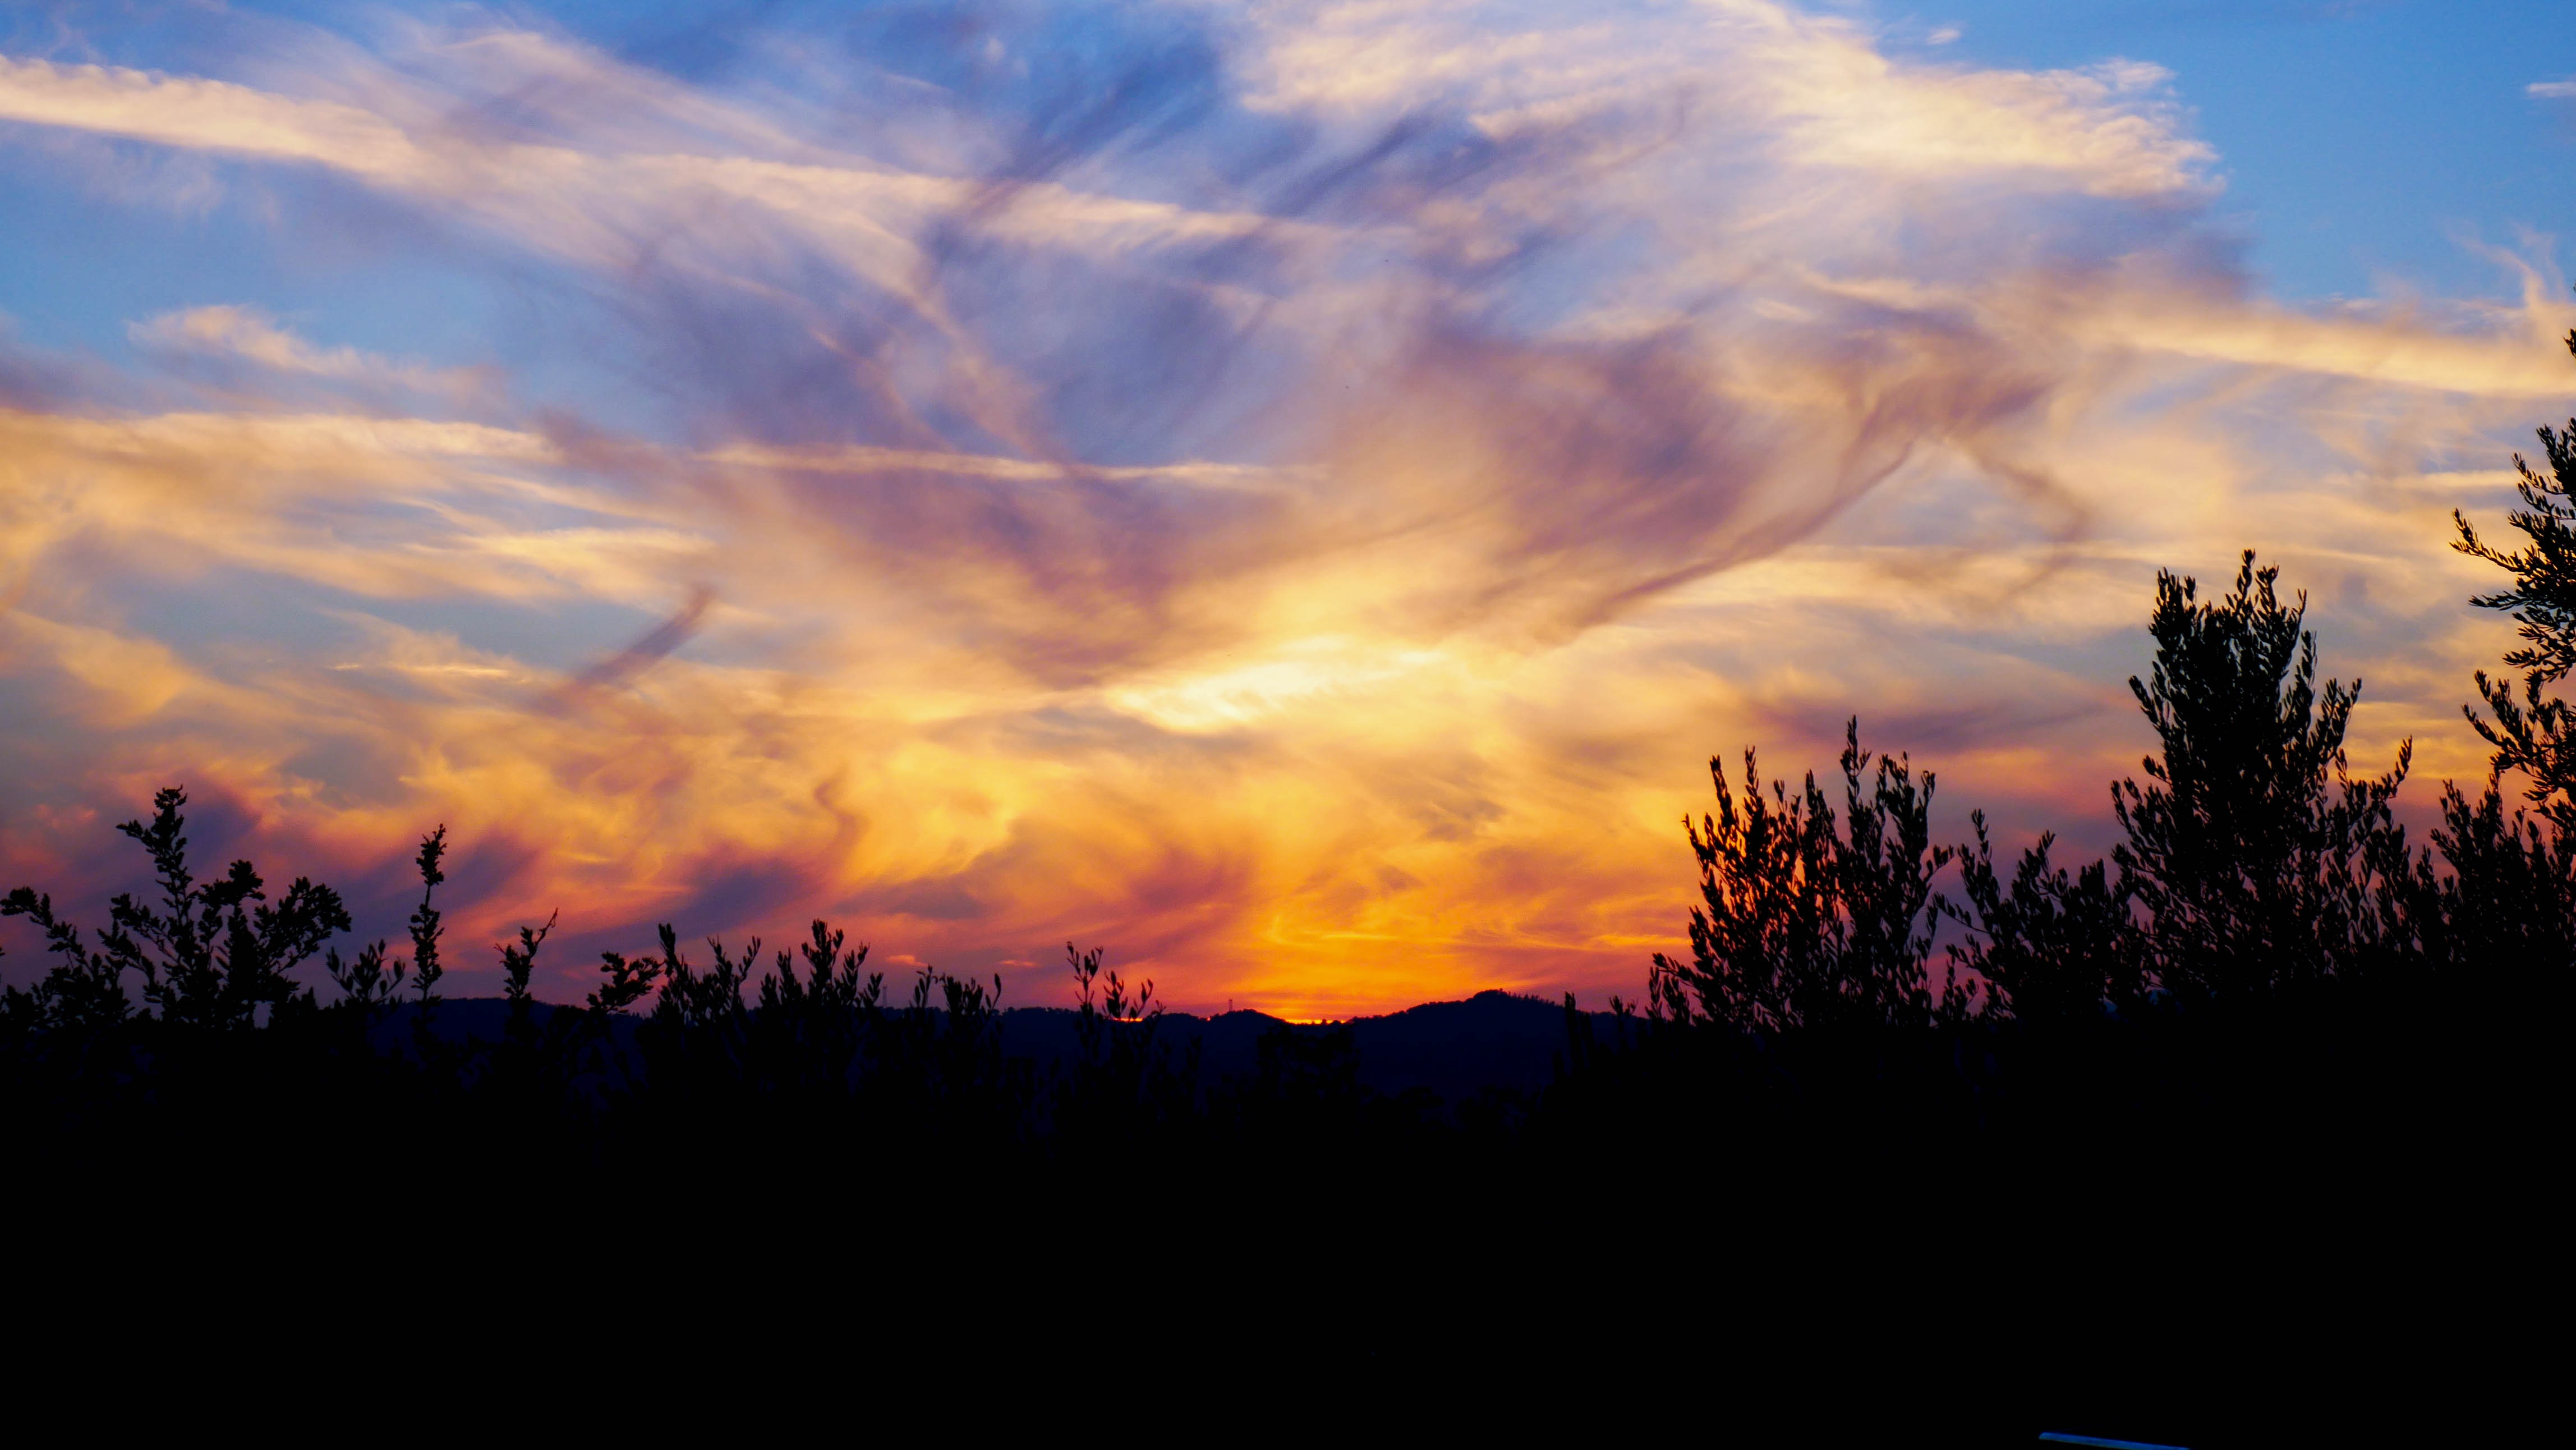
horizon, light, cloud, sky, sunrise, sunset, field, prairie, sunlight, morning, perspective, dawn, atmosphere, dusk, evening, twilight, romantic, lights, clouds, mood, abendstimmung, afterglow, golden light, red sky at morning